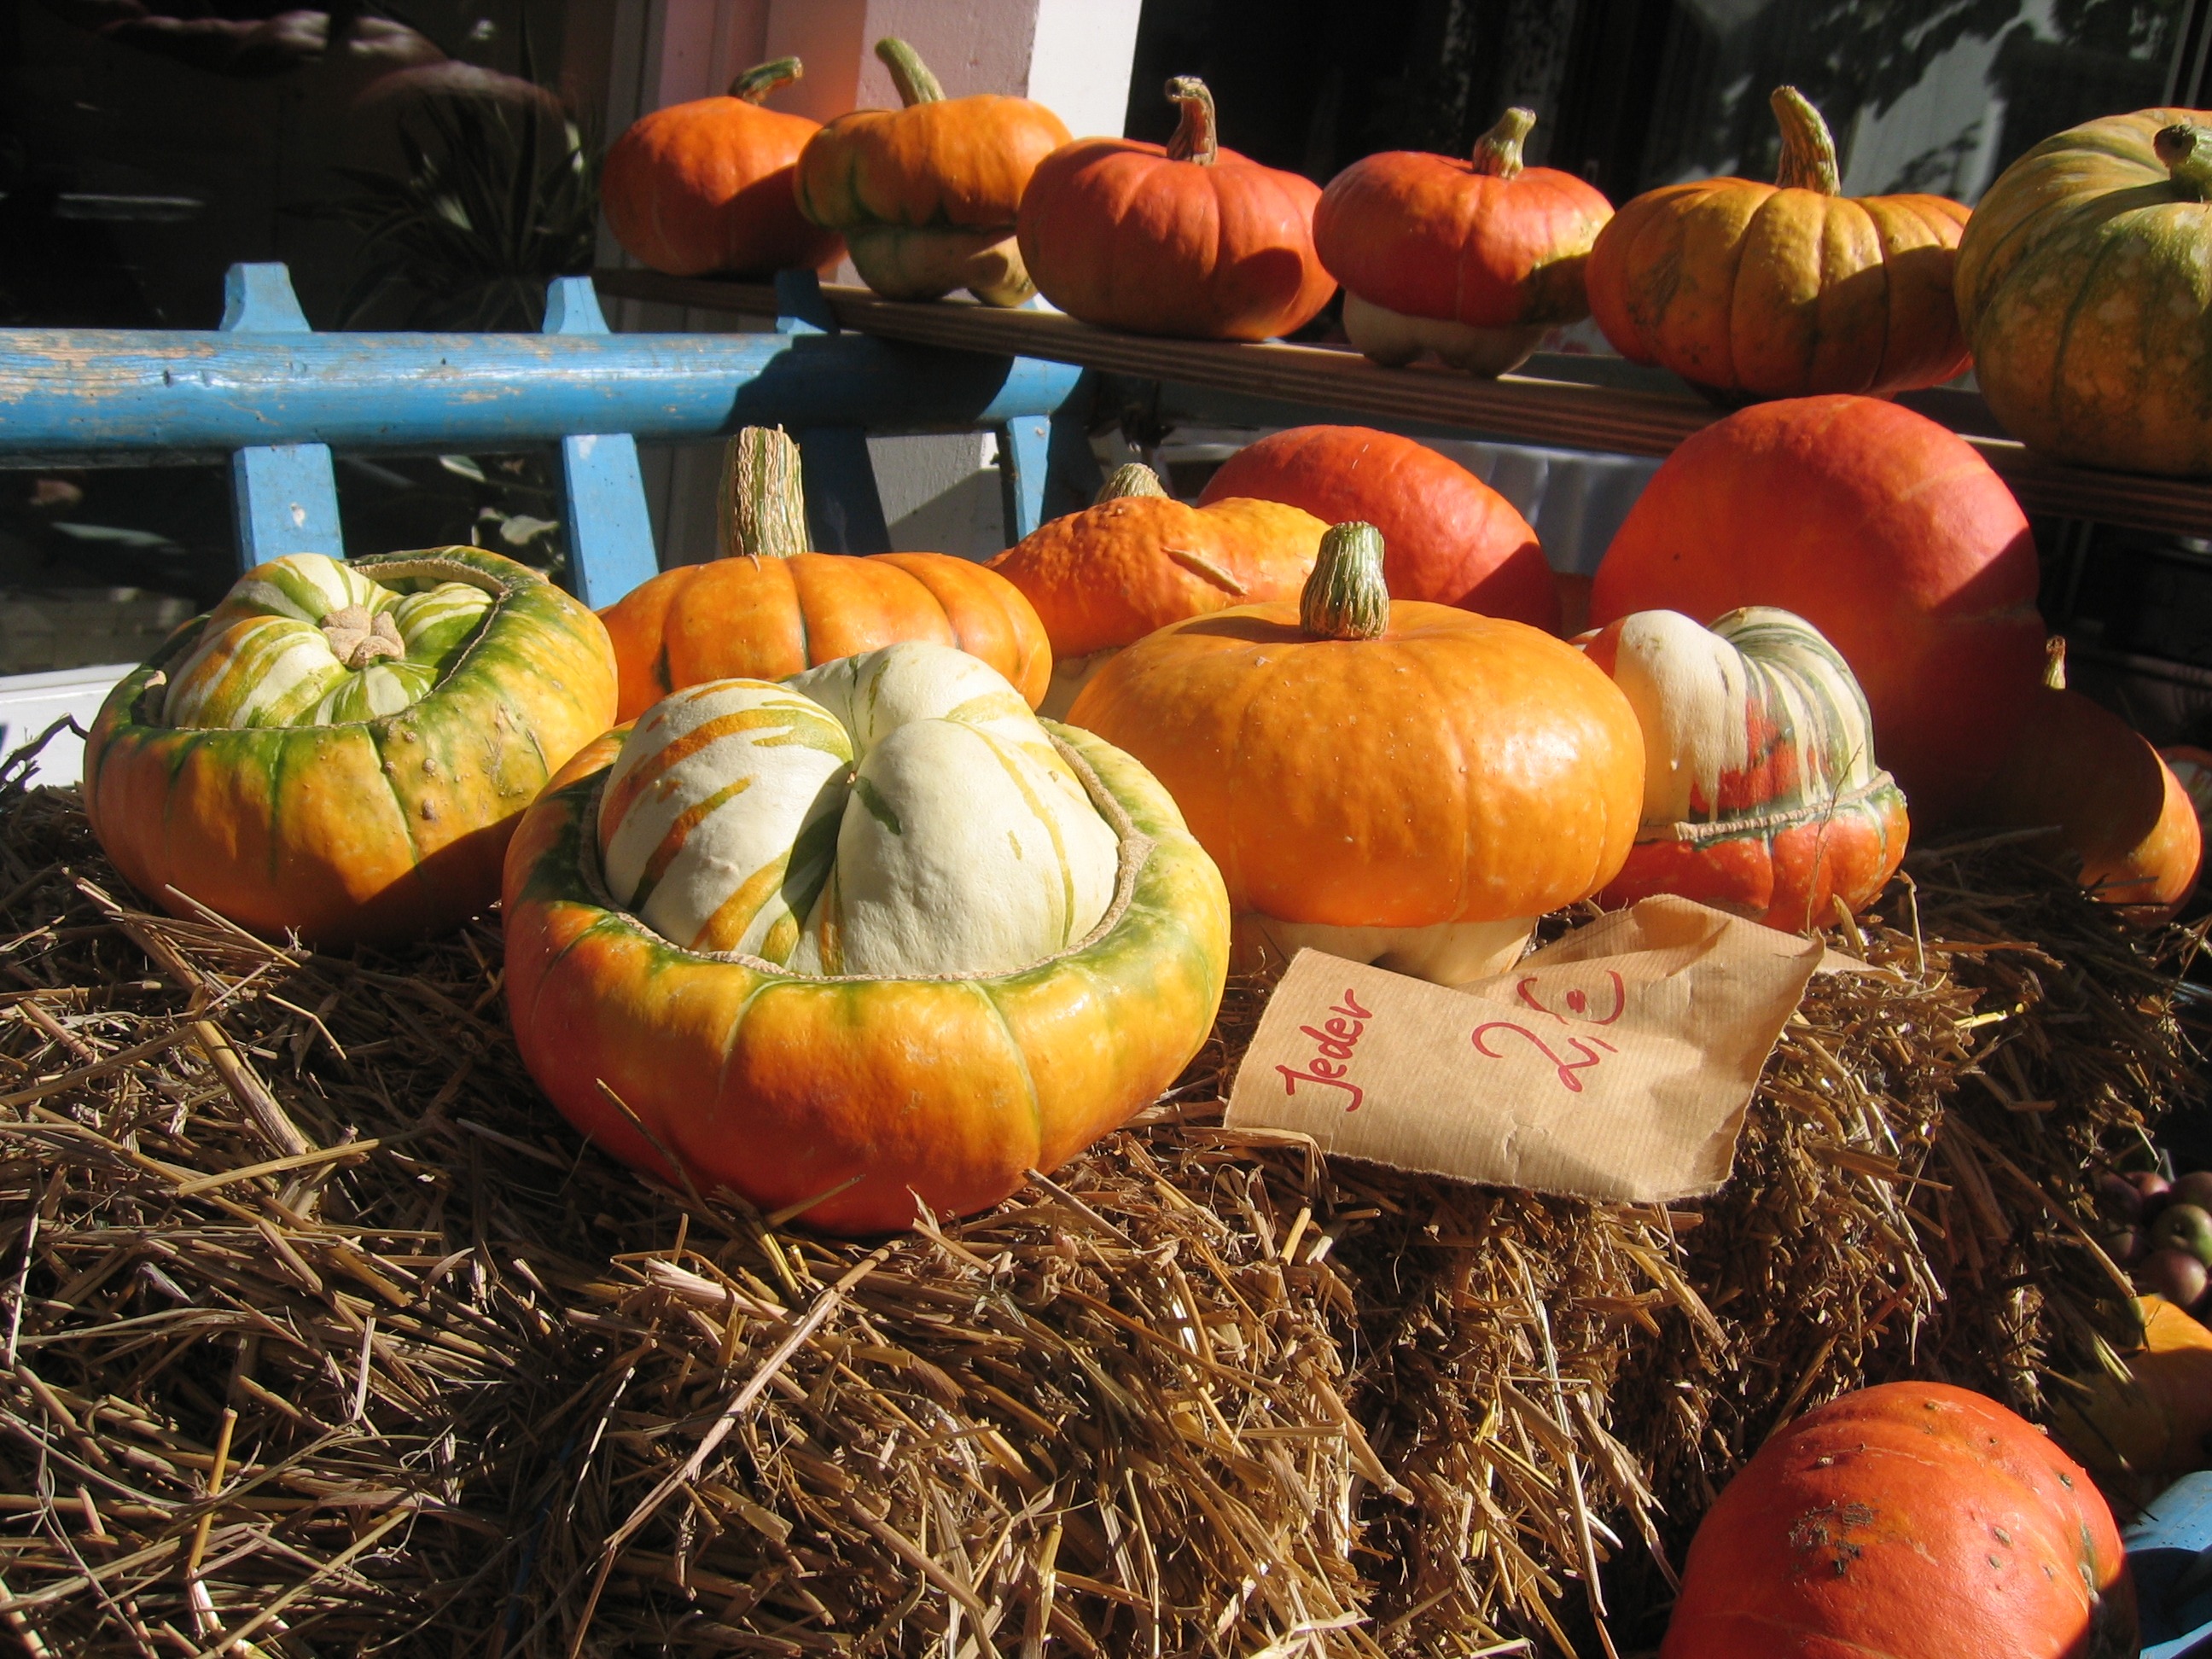
orange, produce, vegetable, autumn, pumpkin, yellow, gourd, straw, calabaza, carving, cucurbita, winter squash